Doug Wardlow

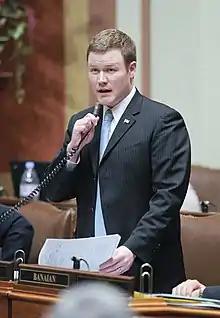
Wardlow on the floor of the Minnesota House of Representatives in 2011.

Wardlow was first elected to the Minnesota House of Representatives in 2010. He served on the Civil Law, Judiciary Policy and Finance, and Taxes committees, and on the Taxes Subcommittee for the Property and Local Tax Division. He narrowly lost his bid for reelection in 2012 to Democrat Laurie Halverson, in the newly created district 51B.